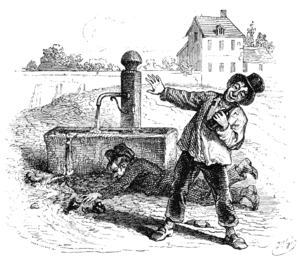
Un proverbe est une formule langagière de portée générale contenant une morale, une expression de sagesse populaire ou une vérité d’expérience que l’on juge utile de rappeler. Il n’est pas attribué à un auteur, : les proverbes sont souvent très anciens, d'origine populaire et par conséquent de transmission orale. Ils servent d’argument d’autorité. Leur utilisation dans le cadre d’une argumentation peut donc atteindre au sophisme.